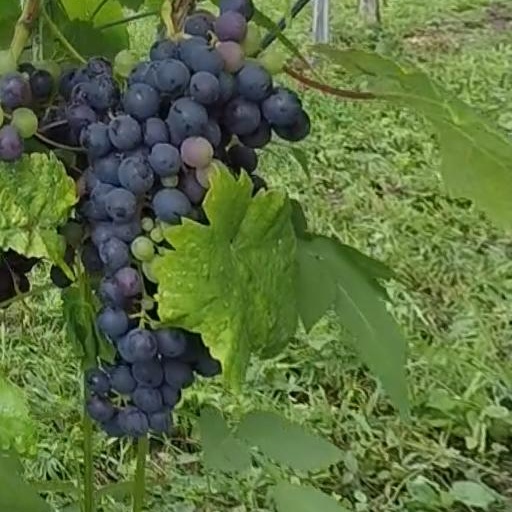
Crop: grape